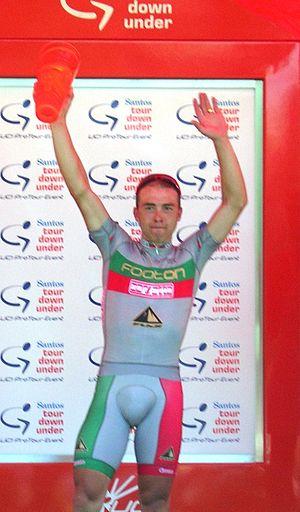
Les championnats du Portugal de cyclisme sur route sont organisés depuis les années 1920.